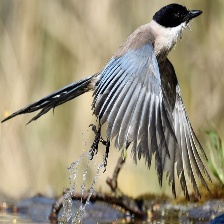
Species: IBERIAN MAGPIE
Scientific name: CYANOPICA COOKI
ImageNet parent category: magpie